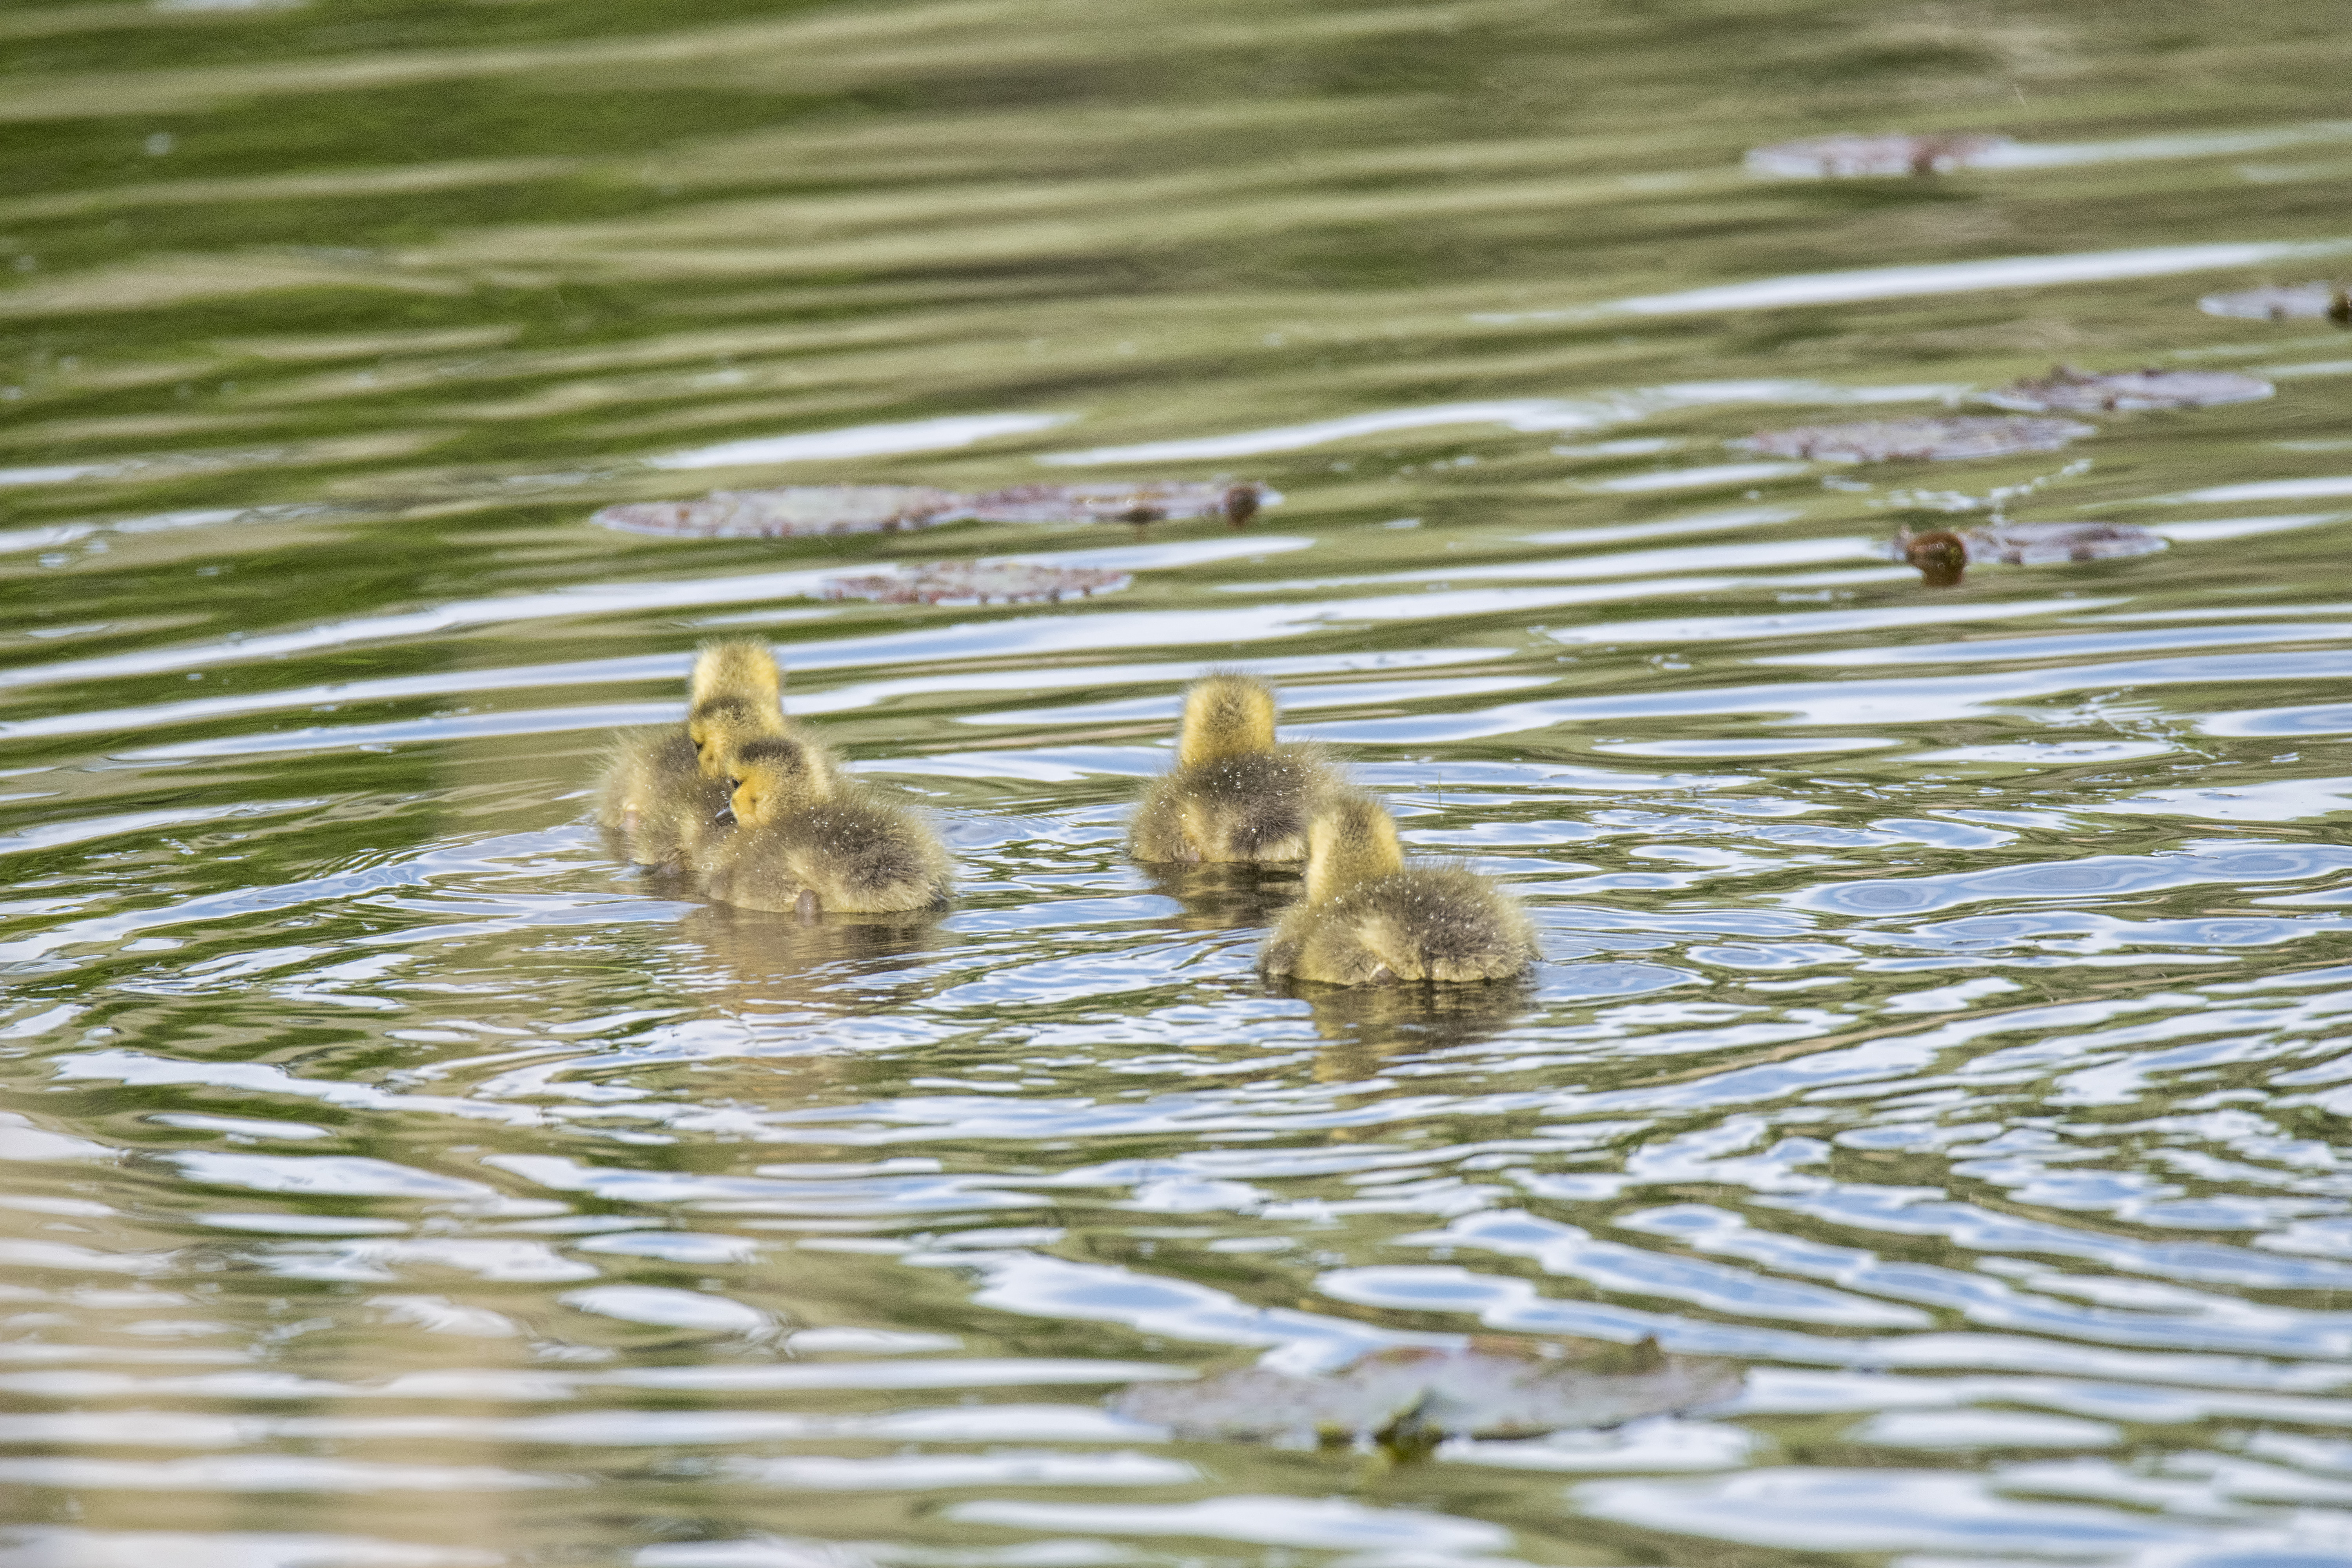
water, bird, wildlife, reflection, fauna, duck, canada, goose, vertebrate, quebec, waterfowl, water bird, mallard, du, shorebird, sherbrooke, oiseau, bernache, ducks geese and swans